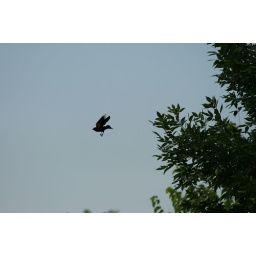
Red winged black bird in flight